New York Giants

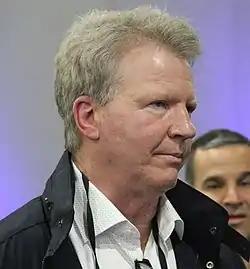

In 1967, the team acquired quarterback Fran Tarkenton from the Minnesota Vikings. Despite having several respectable seasons with Tarkenton at quarterback, including a 7–7 finish in 1967 and 9–5 in 1970, the Giants traded him back to the Vikings after a 4–10 finish in 1971. Tarkenton would go on to lead the Vikings to three Super Bowls and earn a place in the Hall of Fame, while the Giants suffered through one of the worst stretches in their history, winning only 23 games from 1973 to 1979. Before the 1976 season, the Giants tried to revive a weak offense by replacing retired RB Ron Johnson with future Hall of Fame fullback Larry Csonka, but Csonka was often injured and ineffective during his 3 years in New York. The 1977 season featured a roster which included three rookie quarterbacks.